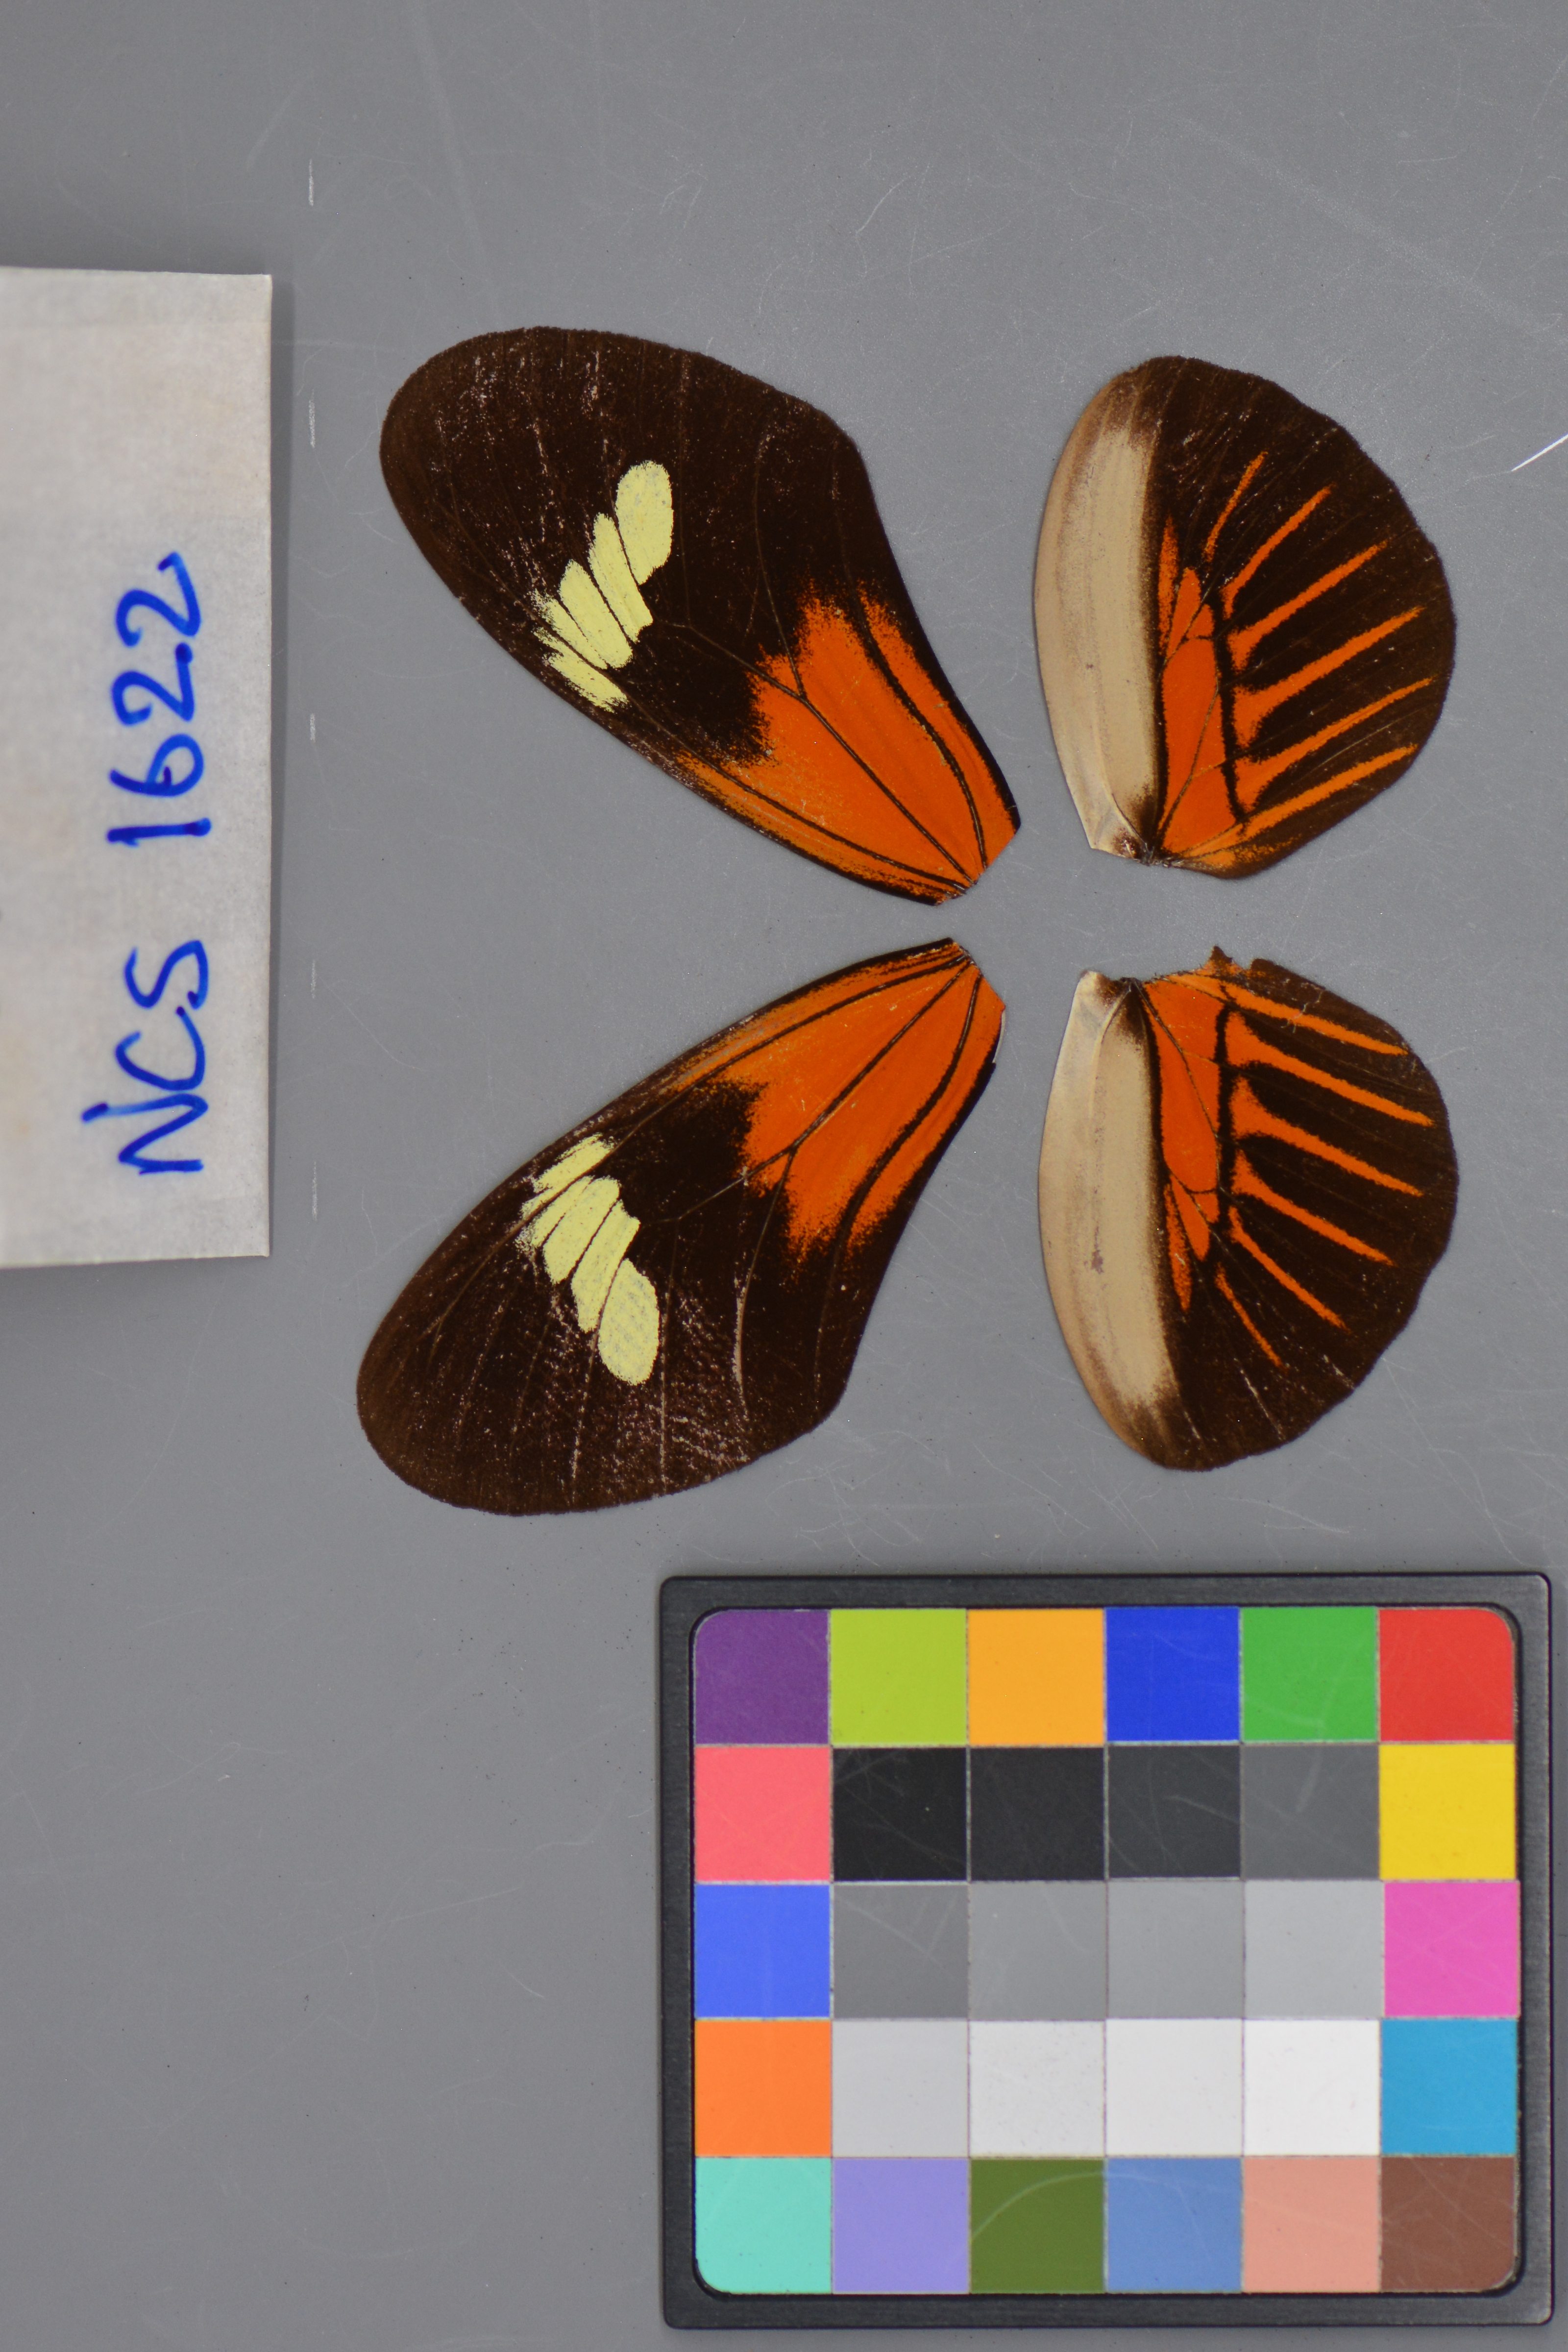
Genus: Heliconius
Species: melpomene
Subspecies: aglaope
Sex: male
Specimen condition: dorsal